Waldkirchen

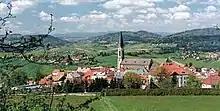
Waldkirchen township

Mentioned for the first time in 1203, it soon became an important trading place along the "Goldener Steig" (Golden Path), a salt-trading route between Bavaria and Bohemia in the late Middle Ages. In the 13th century the Bishop of Passau gave Waldkirchen the title of a "Markt" (market).